Jaan Hargel

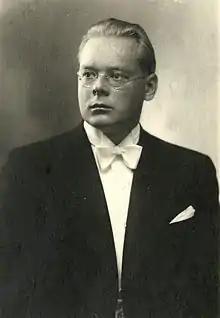
Jaan Hargel, oboist of the Symphony Orchestra of the State Broadcasting Company, September 1938.

Jaan (Joann) Hargel (30 November 1912 – 30 January 1966) was an Estonian conductor, music teacher, oboe and flute player.